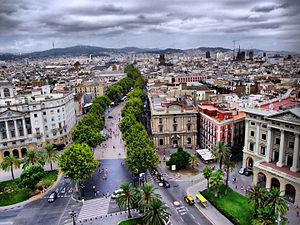
Barcelone [baʁsəlɔn] est la capitale administrative et économique de la Catalogne, de la province de Barcelone, de la comarque du Barcelonès ainsi que de son aire et de sa région métropolitaines, en Espagne.